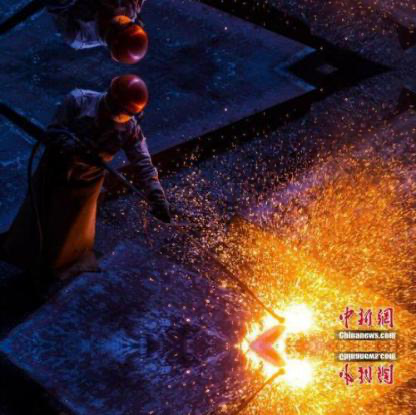
Objects in the image:
label: helmet
label: helmet